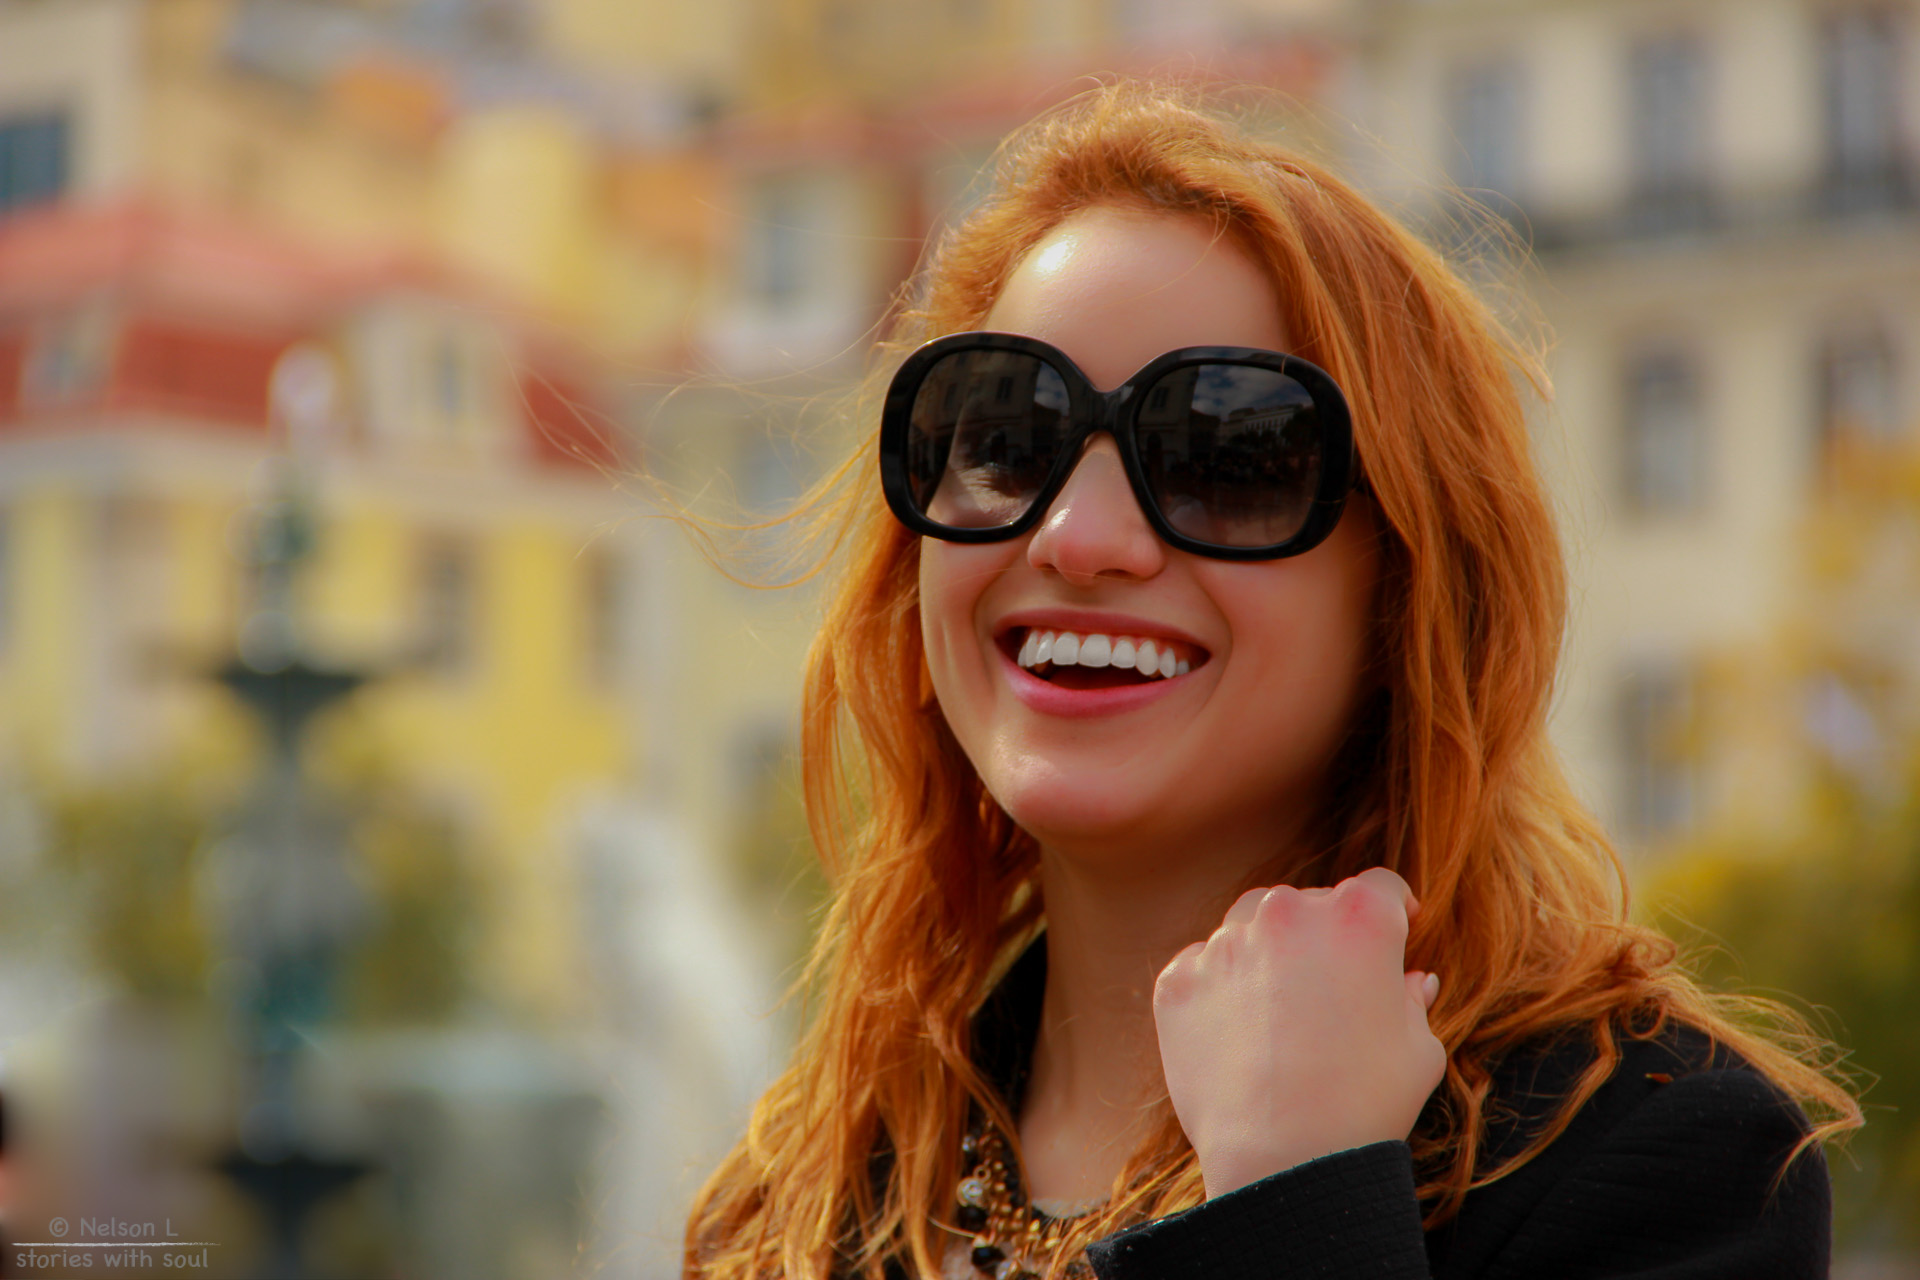
person, creative, girl, hair, camera, photography, explore, portrait, model, spring, red, lens, color, canon, fashion, clothing, lady, season, hairstyle, smile, world, flickr, best, moments, sunglasses, eye, glasses, eyewear, beauty, portugal, fotografie, scene, blond, 600d, nelson, snap, interesting, most, moment, decisive, souls, lourenco, photo shoot, brown hair, portrait photography, vision care, human hair color